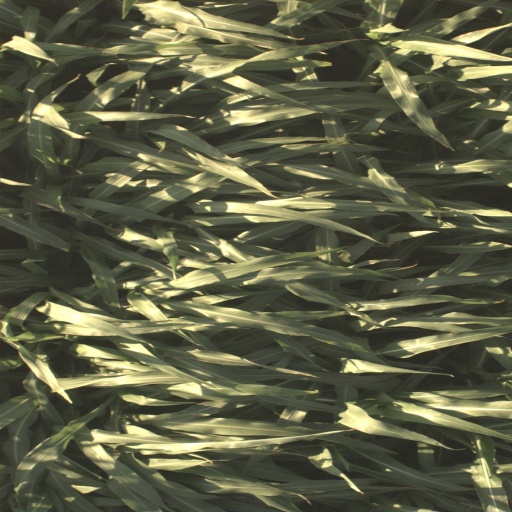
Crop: sorghum